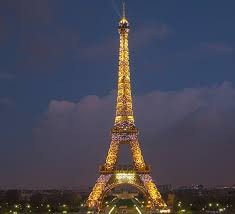
Landmark: Eiffel Tower